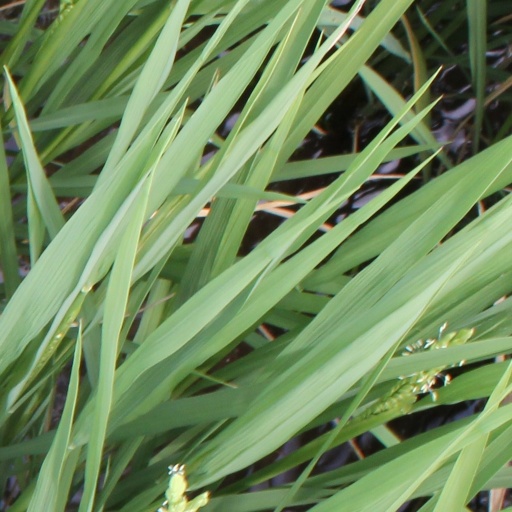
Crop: rice